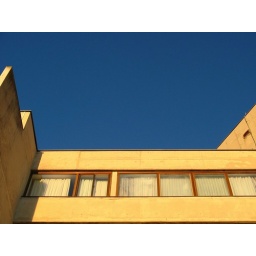
1970s appartement building at the Istrian coast / Mediterranean sea near Piran, Slovenia. 01/2007.